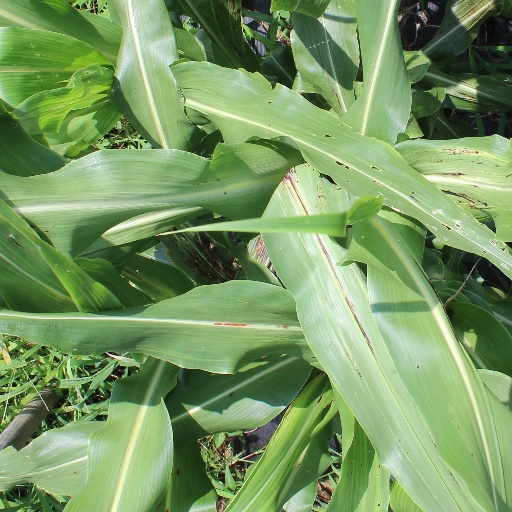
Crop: sorghum